Frederick II, Grand Duke of Baden

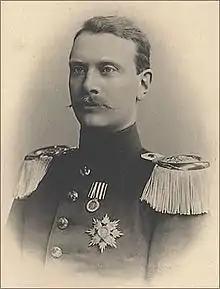
Grand Duke Friedrich as a staff officer

In October 1880, Frederick joined the Prussian Army as a soldier in the 1st Regiment of Foot Guards ("1. Garde-Regiment zu Fuß") Potsdam. After his marriage in 1885, he was transferred to the 5th Baden Infantry Regiment No. 113 ("5. Badisches Infanterie-Regiment Nr. 113") in Freiburg im Breisgau. He took command of the regiment on 22 March 1889. The regiment's barracks were later named after him as the "Erbgroßherzog-Friedrich-Kaserne". Friedrich served in Berlin from 1891 to 1893 as commander of the 4th Guards Infantry Brigade. On 11 April 1893, he was named commander of the 29th Division in Freiburg. On 27 January 1897, Kaiser Wilhelm II appointed him commanding general of the VIII Army Corps ("VIII. Armeekorps") in Koblenz, where he was garrisoned until 1901. While in Koblenz, Paul von Hindenburg, among others, served as Chief of the General Staff under Friedrich's command.